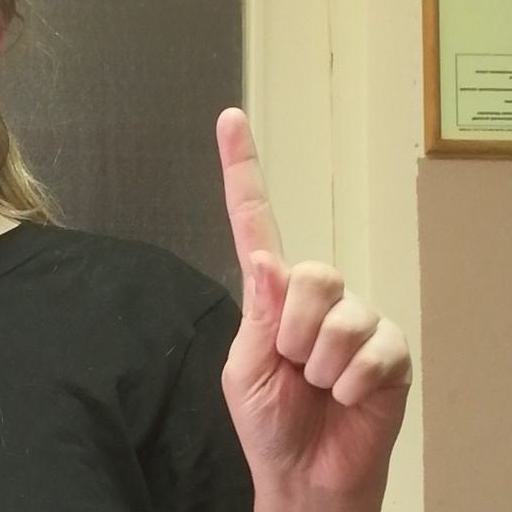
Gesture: one